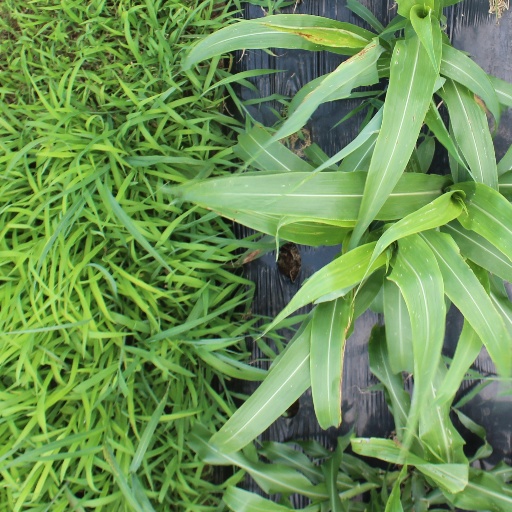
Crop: sorghum